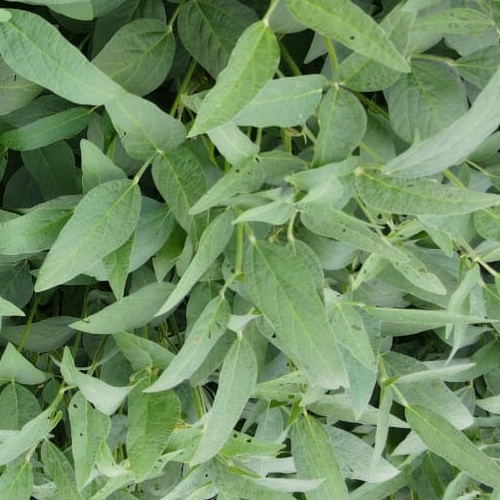
Label: Diabrotica_speciosa